Lorne W. R. Mulloy

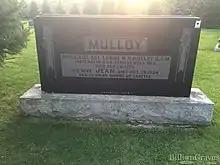
Grave of Col. Mulloy

On February 20, 1932, Mulloy attended a hockey game and presented the championship trophy to the Iroquois Junior Hockey Club. The next day, February 21, he walked up stairs to his bed. Shortly after sending his wife Jean downstairs to get news from the radio he suffered a heart attack and died.